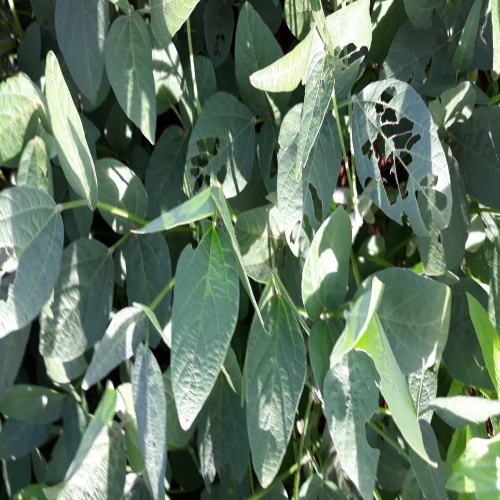
Label: Caterpillar